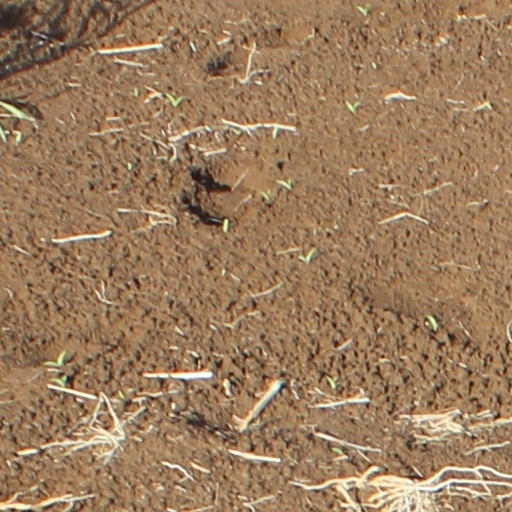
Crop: wheat